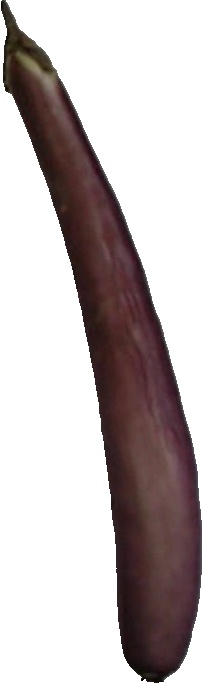
Label: eggplant_long_1